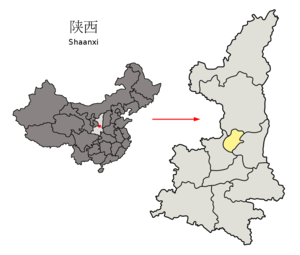
Tongchuan
Tongchuans beliggenhed i Shaanxi
Tongchuan er en by på præfekturniveau i den kinesiske provins Shaanxi. Præfekturet, der ligger på Guanzhongsletten, har et areal på 3,882 km², og en befolkning på 840.000 mennesker.